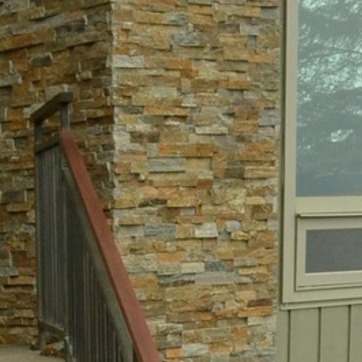
Material: stone